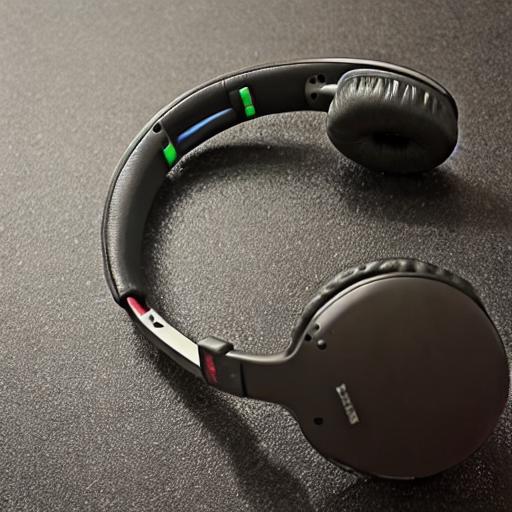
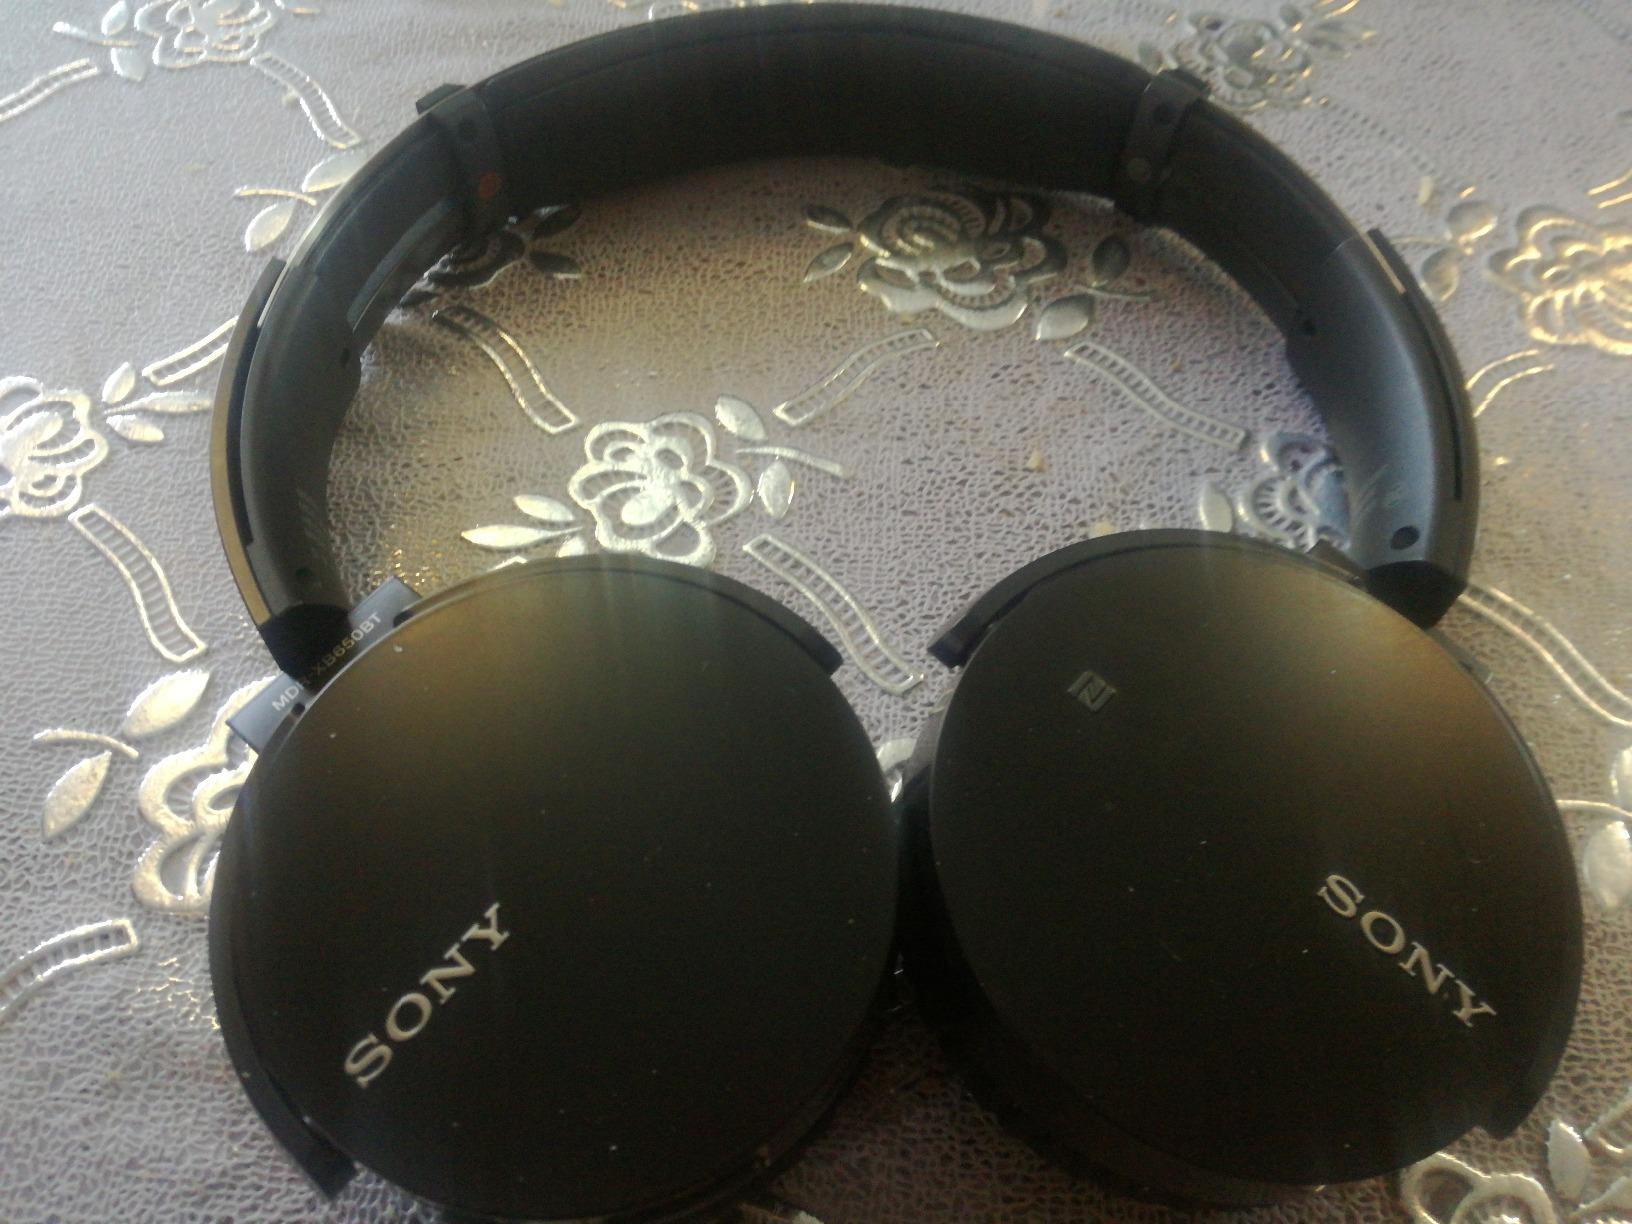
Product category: headphones
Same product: no